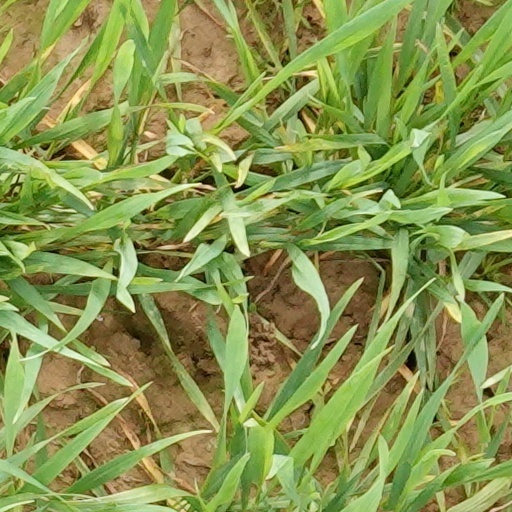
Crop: wheat